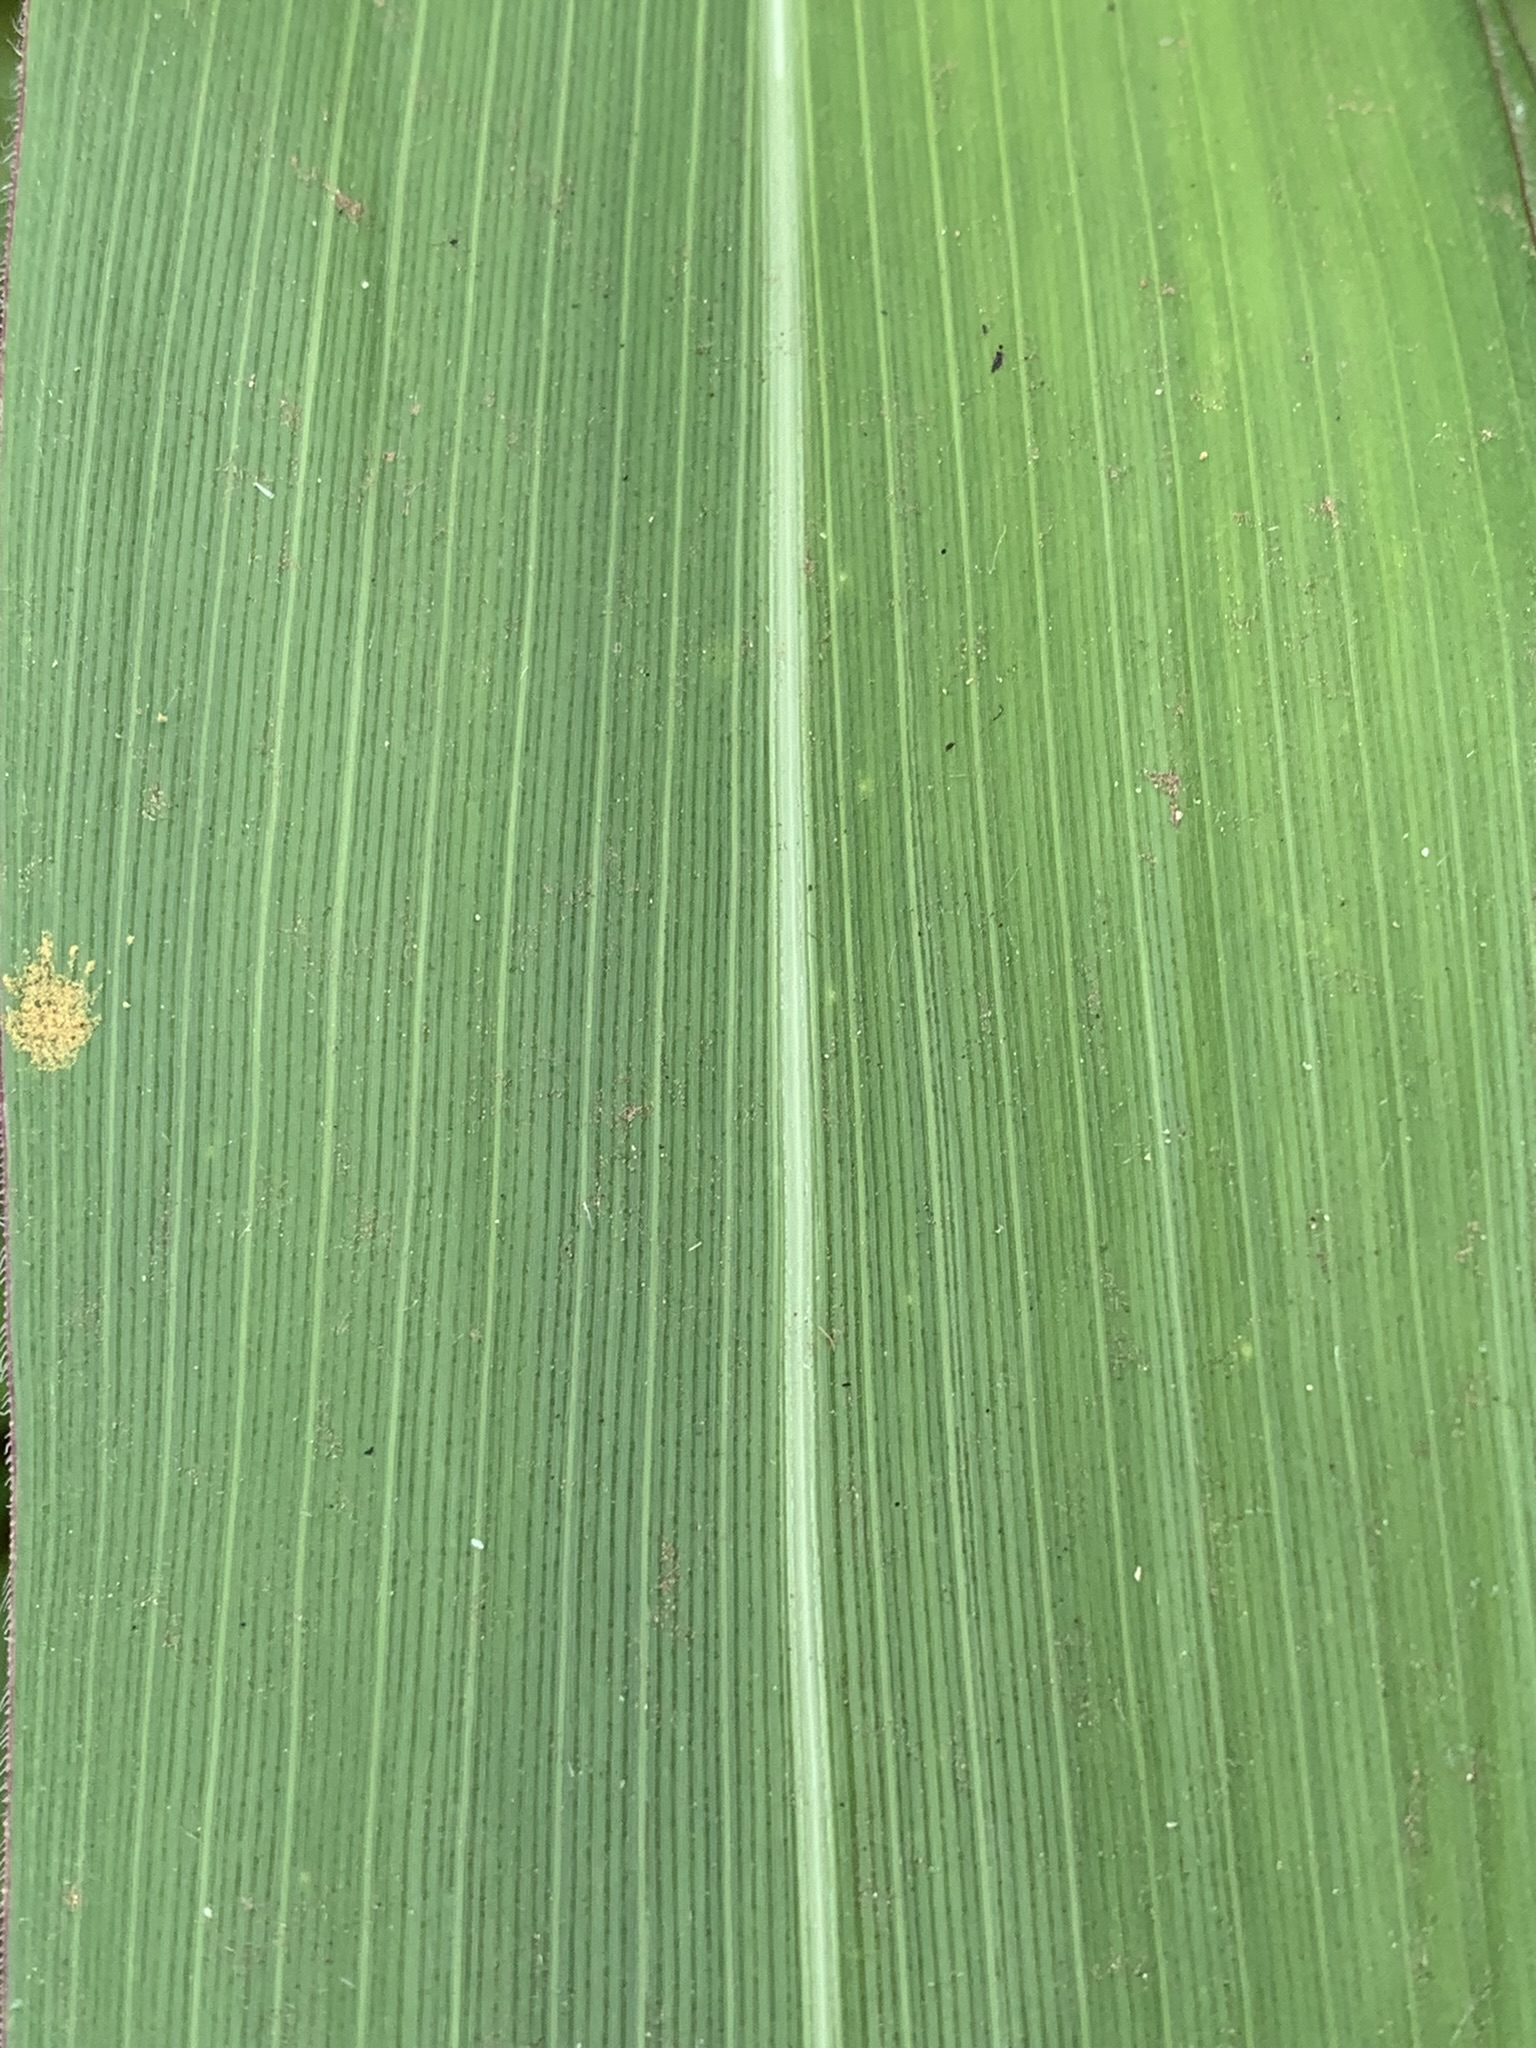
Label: Healthy